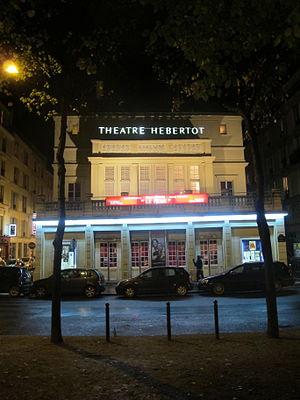
Le théâtre Hébertot de nuit.
Le théâtre Hébertot est une salle de spectacles parisienne située 78 bis boulevard des Batignolles, dans le 17ᵉ arrondissement de Paris.